South Carolina Federation of Colored Women's Clubs

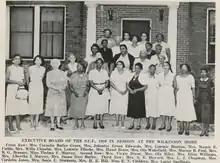
The Executive Board of the South Carolina Federation of Colored Women's Clubs in front of the Wilkinson Home in 1959.

The South Carolina Federation of Colored Women's Clubs (SCFCWC) was an African American women's club founded in 1909 in South Carolina. The umbrella organization was created by Marion Birnie Wilkinson, Sara B. Henderson, Lizella A. Jenkins Moorer, Celia Dial Saxon and other women who met at Sydney Park Church in Columbia. They adopted the motto of the National Association of Colored Women's Clubs (NACWC), "Lifting as We Climb." Wilkinson became the first president and worked towards improving education and living conditions for black people in South Carolina. The organization grew to have twenty-five hundred members in 1922. One of the major accomplishments of the SCFCWC was the creation of the Wilkinson Home for Colored Girls in Cayce. The home was originally for girls who had been deemed "delinquent" and later housed orphans.